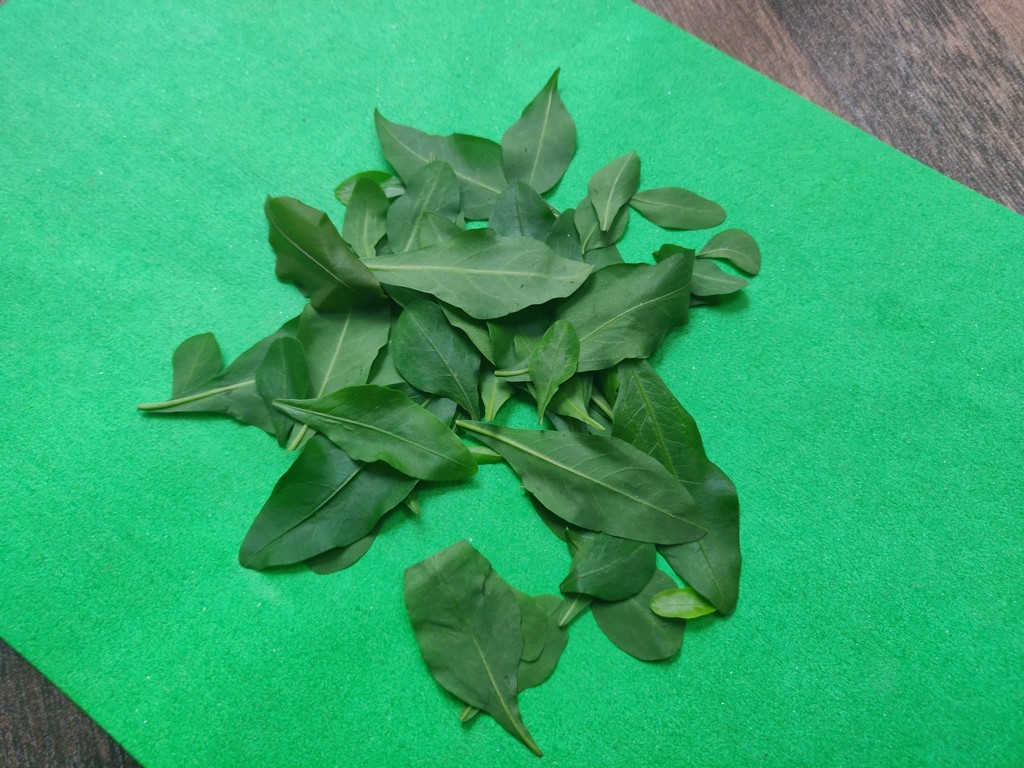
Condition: Healthy
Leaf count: multiple
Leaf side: unknown